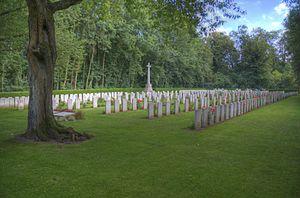
Le cimetière Anglais d'Agny